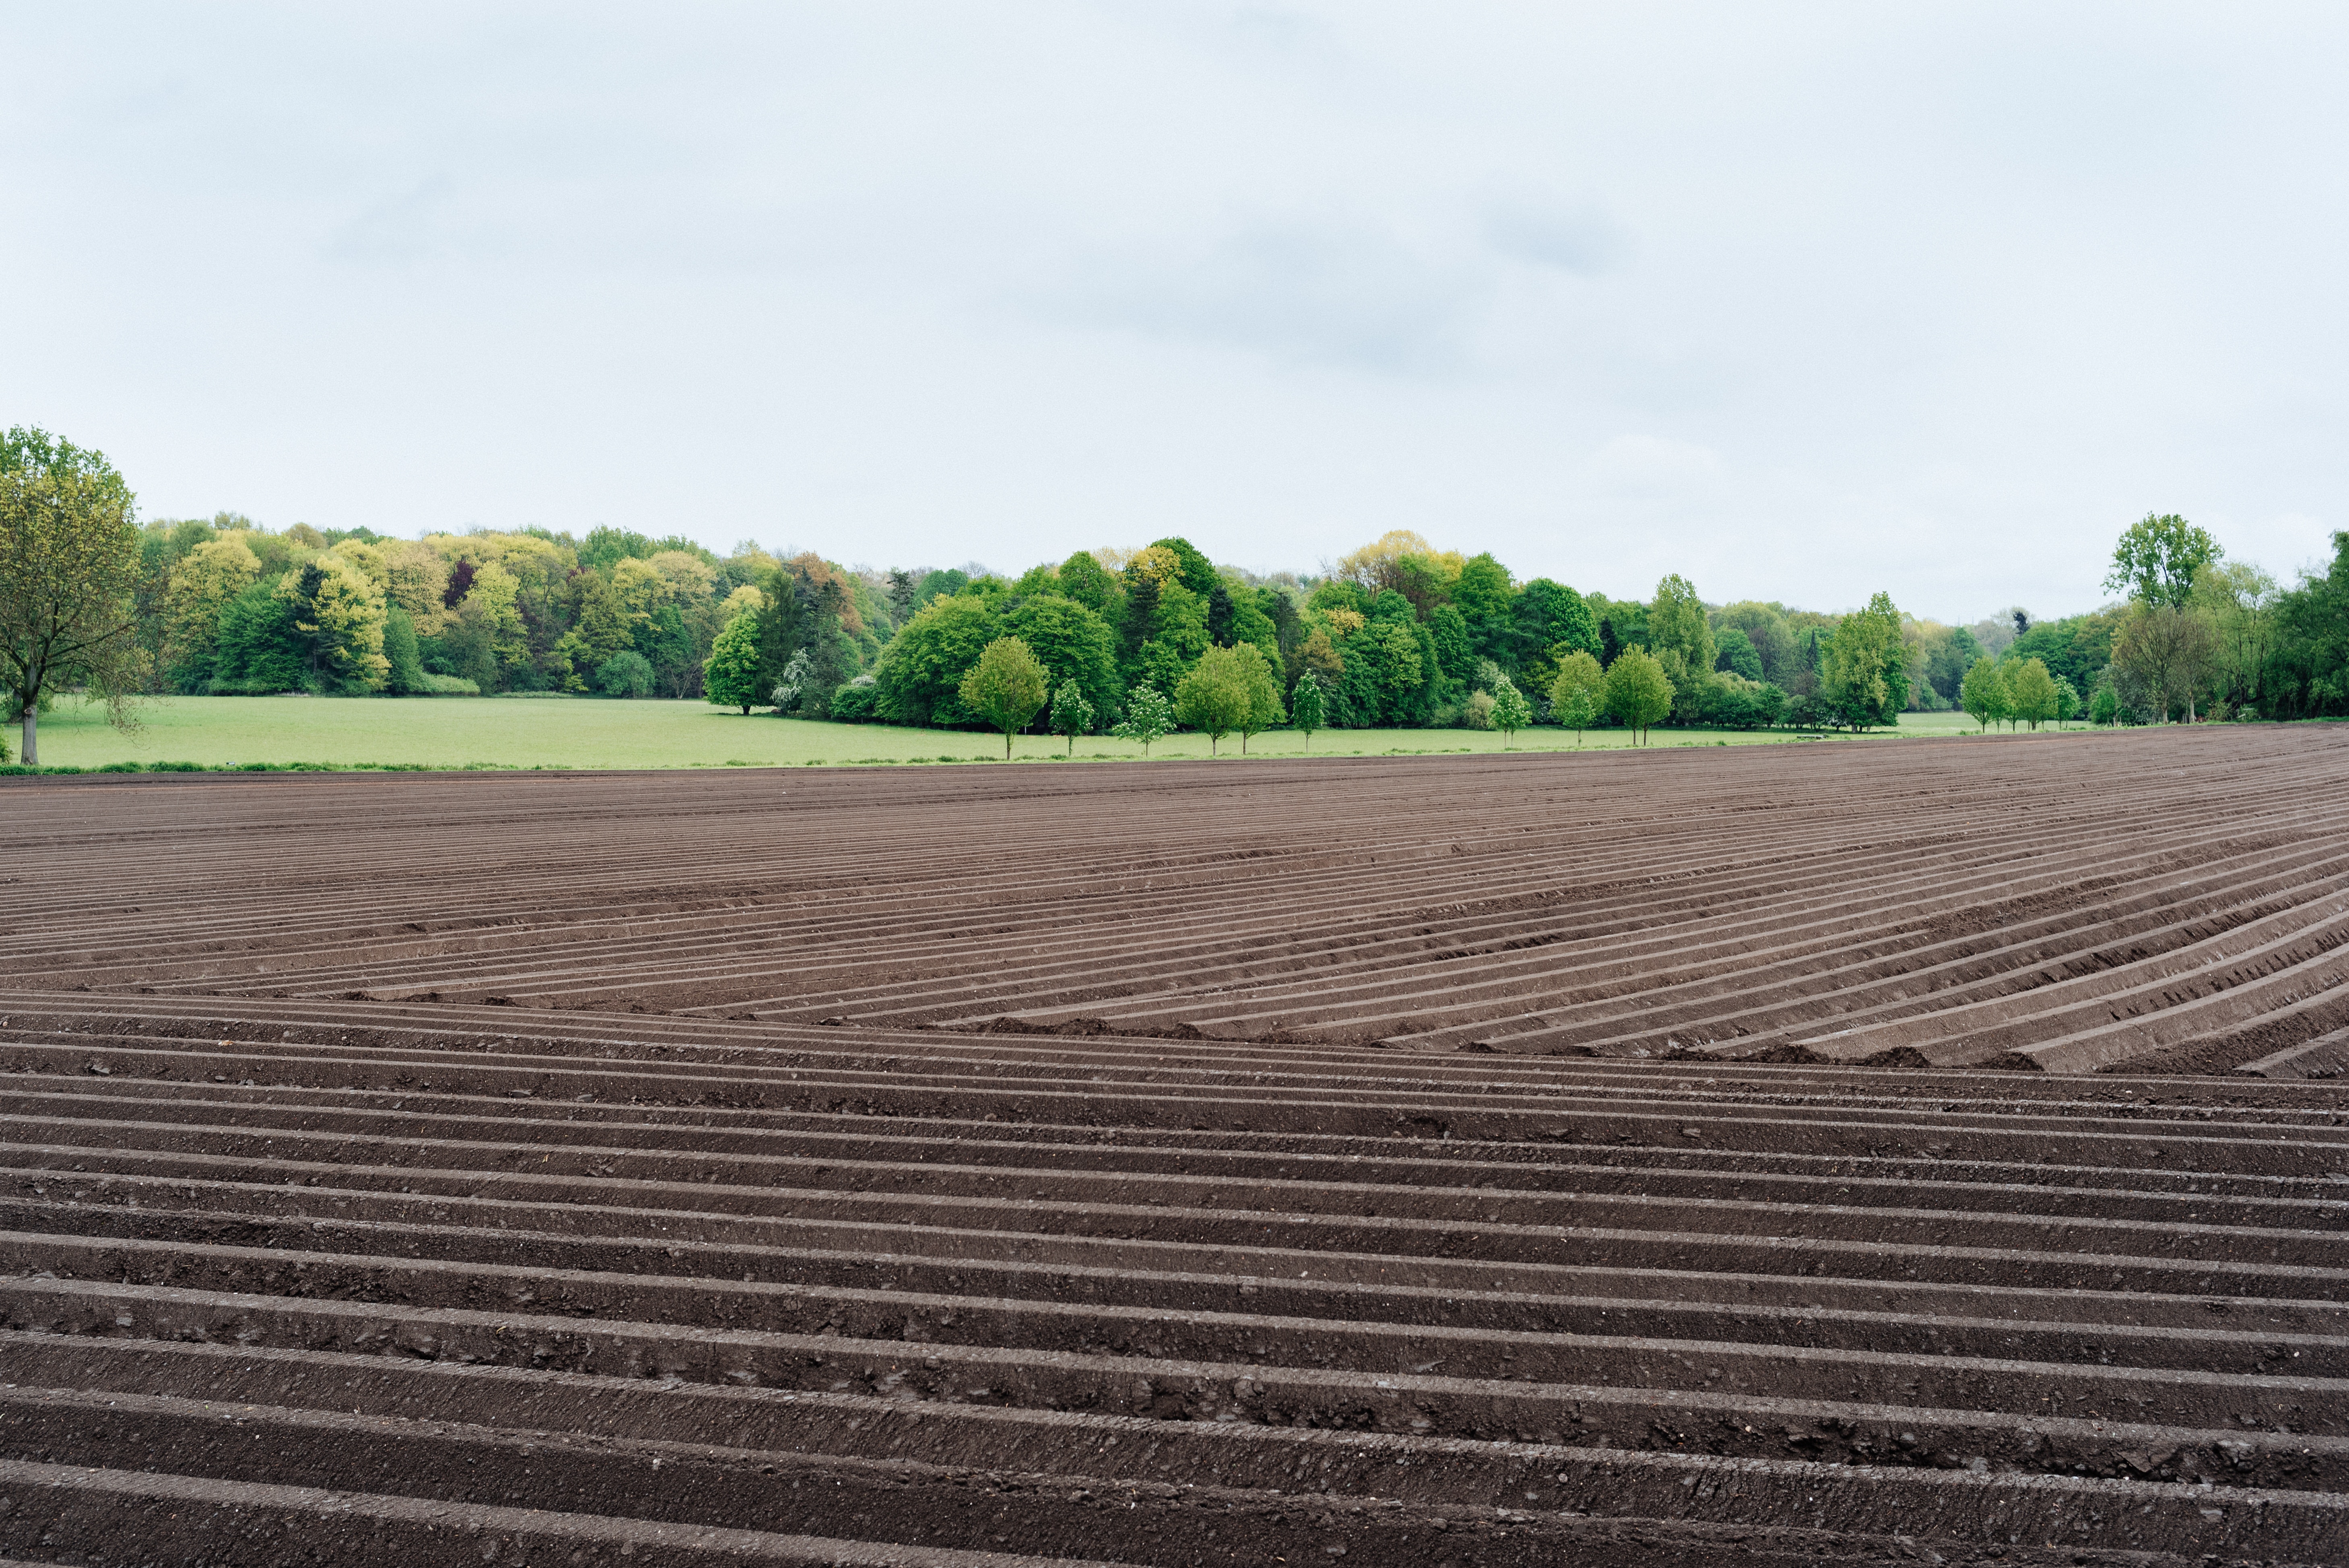
landscape, tree, grass, cloud, sky, field, farm, meadow, asphalt, line, crop, soil, agriculture, plain, cool image, plantation, cool photo, rural area, road surface, grass family, land lot